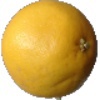
Label: white_grapefruit